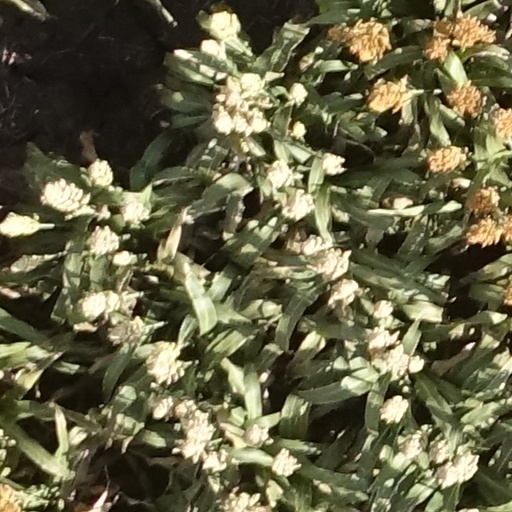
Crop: sorghum